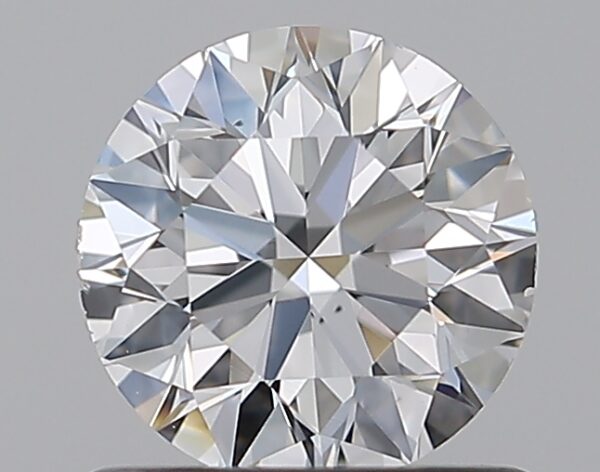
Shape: round
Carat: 0.8
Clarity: VS2
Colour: D
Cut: EX
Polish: EX
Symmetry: EX
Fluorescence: N
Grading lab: GIA
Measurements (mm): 5.86 x 5.9 x 3.69